Delwin Vriend

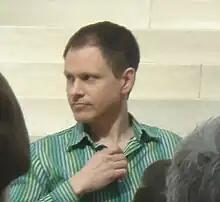
Delwin Vriend ca. 2008, photo taken by Anthony Easton

Delwin Vriend is a Canadian man who was at the center of a landmark provincial and federal legal case, Vriend v. Alberta, concerning the inclusion of sexual orientation as a protected human right in Canada.